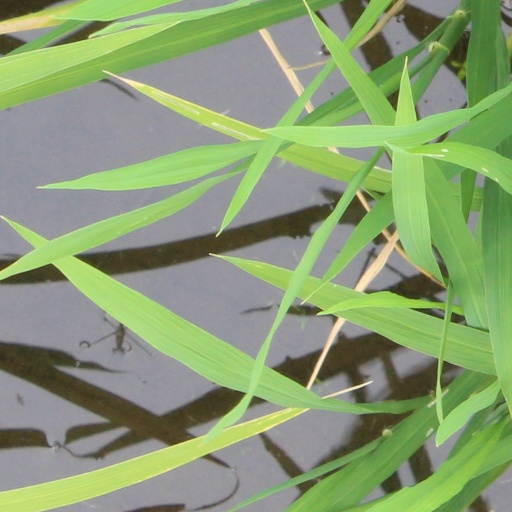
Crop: rice